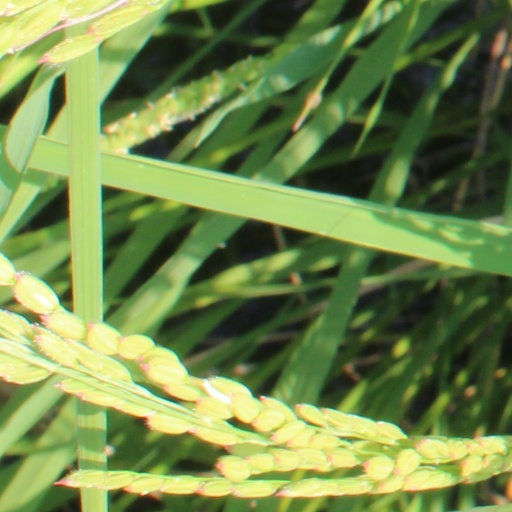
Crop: rice